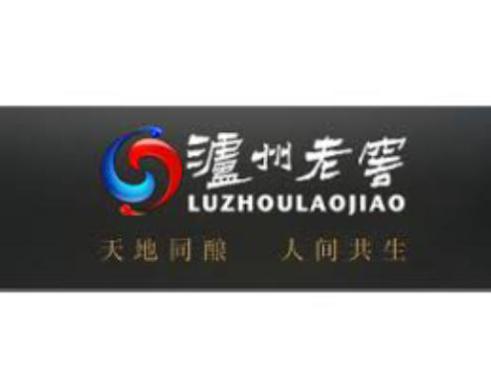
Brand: luzhoulaojiao-2
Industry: Food